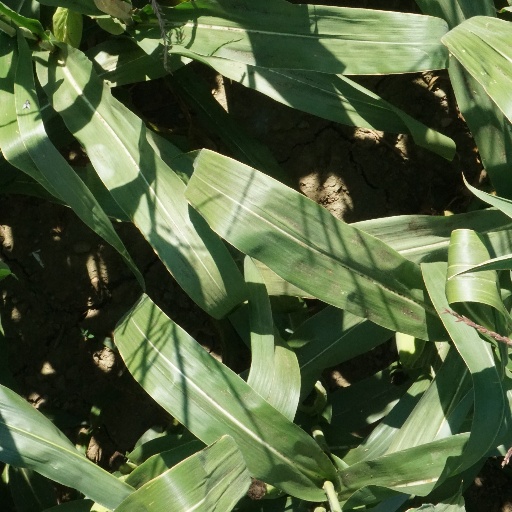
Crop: maize; corn